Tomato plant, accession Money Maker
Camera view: vertical (180 deg); turntable rotation: 180 degrees
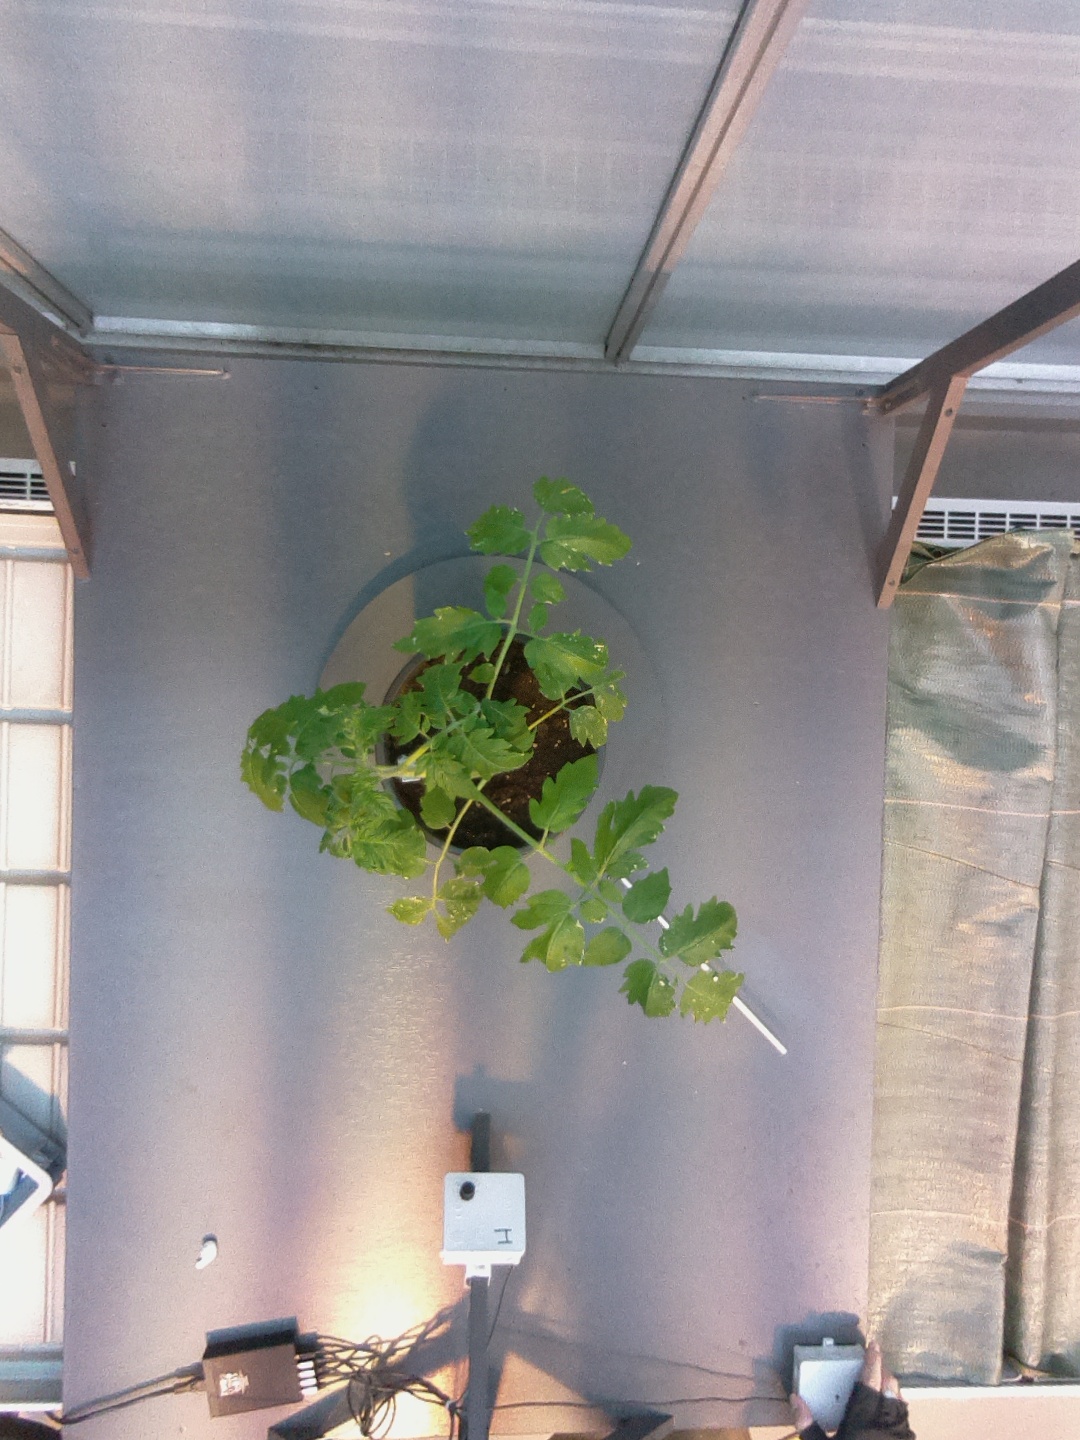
BBCH growth stage 13: 6 of true leaves visible